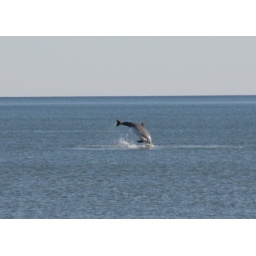
these dolphins were every where at myrtle beach this one was in deeper water and puting on a show